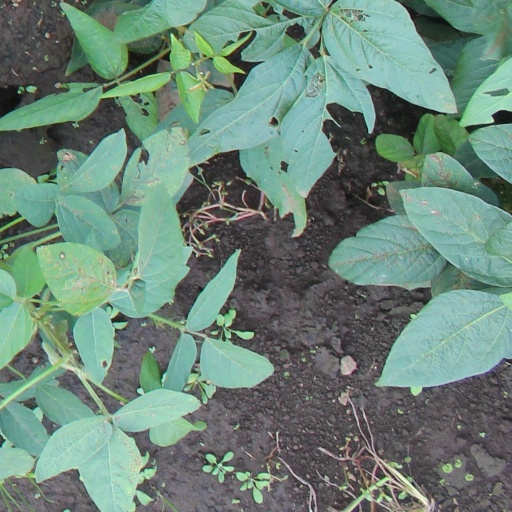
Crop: soybean